Emma Wood State Beach

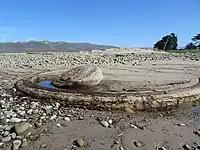
Remains of WWII artillery emplacement

The park is named for Emma Grubb Wood (May 23, 1881-September 19, 1944). Wood was the daughter of Alice Taylor Grubb, the owner of the Taylor Ranch (originally the Rancho Cañada de San Miguelito), an 8,000-acre sheep ranch on which oil was discovered in the 1930s. When Alice Taylor Grubb died in 1936, she left the ranch to her daughter Alice and son Percy. Percy, who was unmarried, committed suicide in December 1937 by carbon monoxide poisoning in a garage owned by Emma Wood's husband, Adrian "Buddy" Wood.